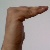
The image shows a hand gesture representing a space in Indian Sign Language.